Quartz Hill Coach Change Station

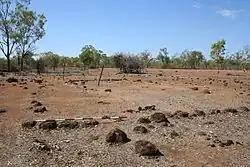
Remains of the Quartz Hill Coach Change Station

Quartz Hill Coach Change Station Site and Cemetery is a heritage-listed coach station in Mount Surprise, Shire of Etheridge, Queensland, Australia. It was built from 1888 to 1908. It was added to the Queensland Heritage Register on 4 July 2006.